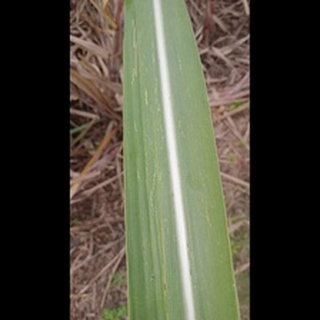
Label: sugarcane_mosaic